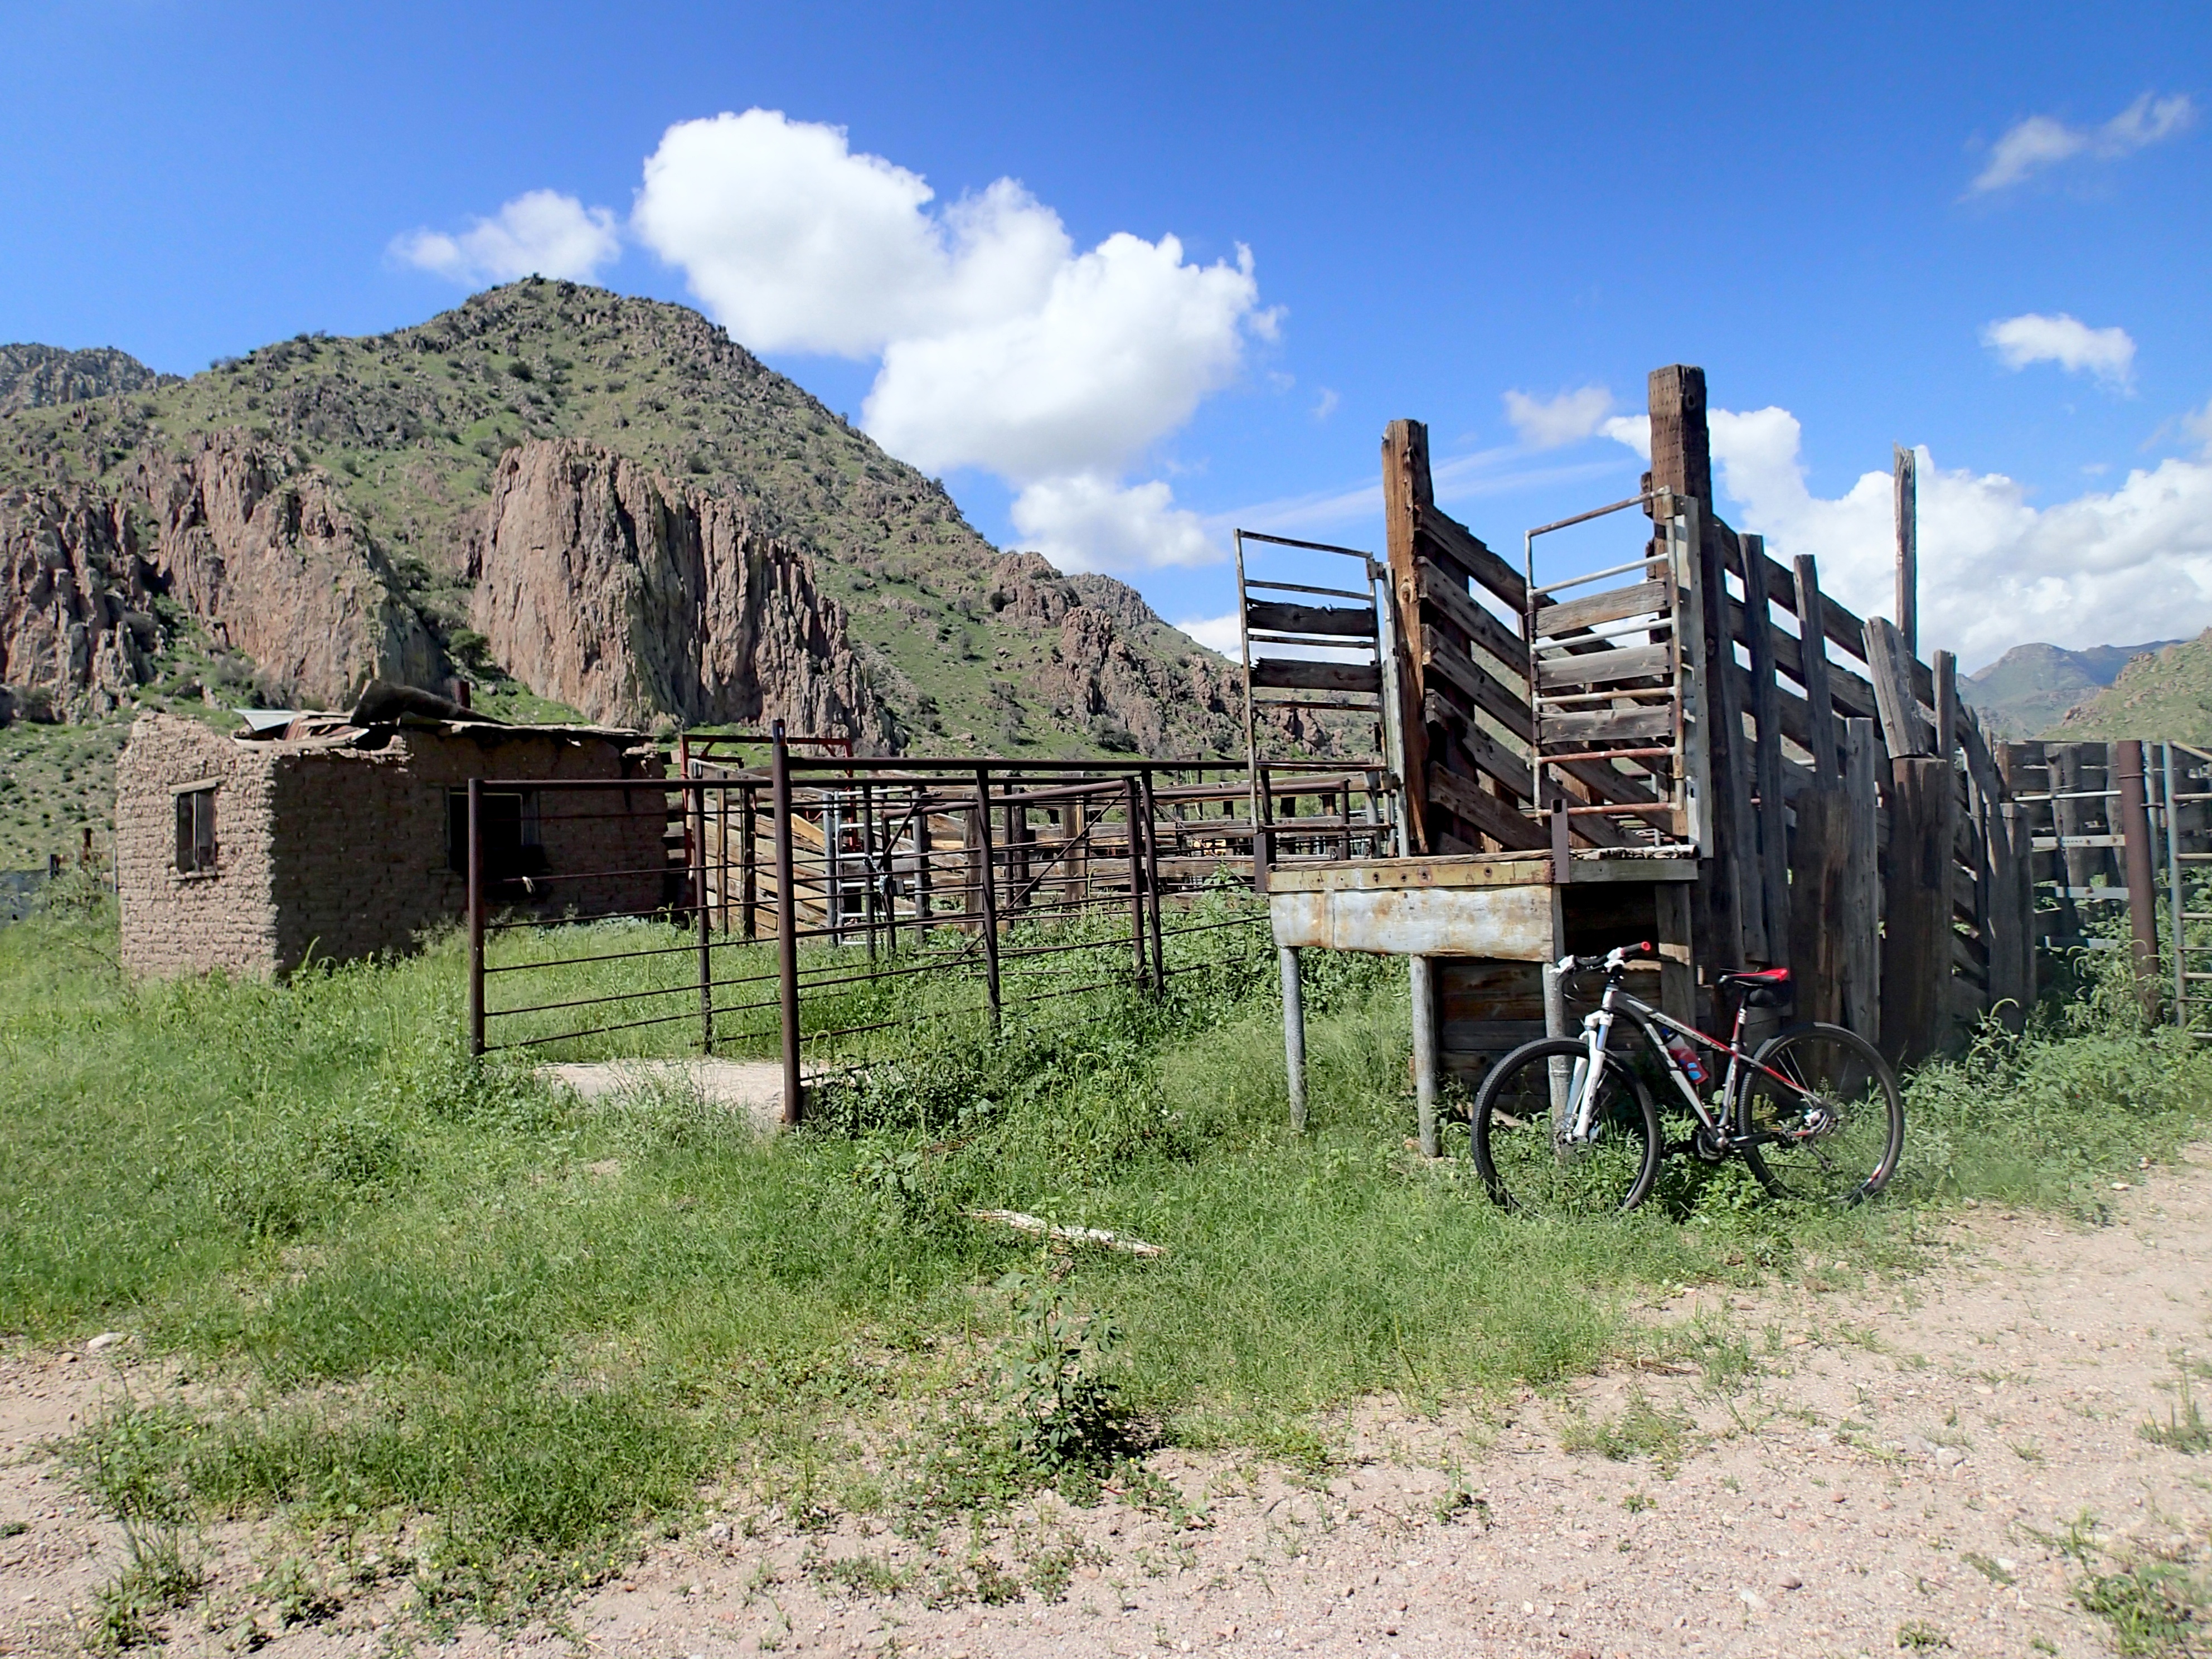
village, ruins, horseshoecanyon, rural area